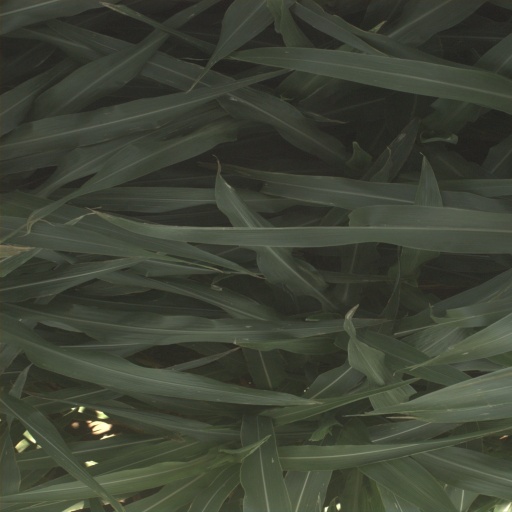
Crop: sorghum